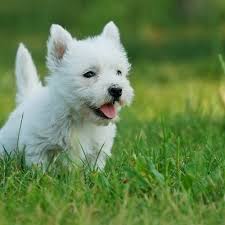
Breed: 209-n000040-West_Highland_white_terrier